Ayrens

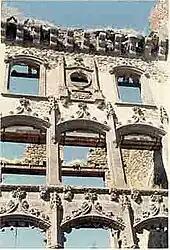
Ruins of the chateau of Clavières-Ayrens

Ayrens is a commune in the Cantal department in the Auvergne-Rhône-Alpes region of south-central France.